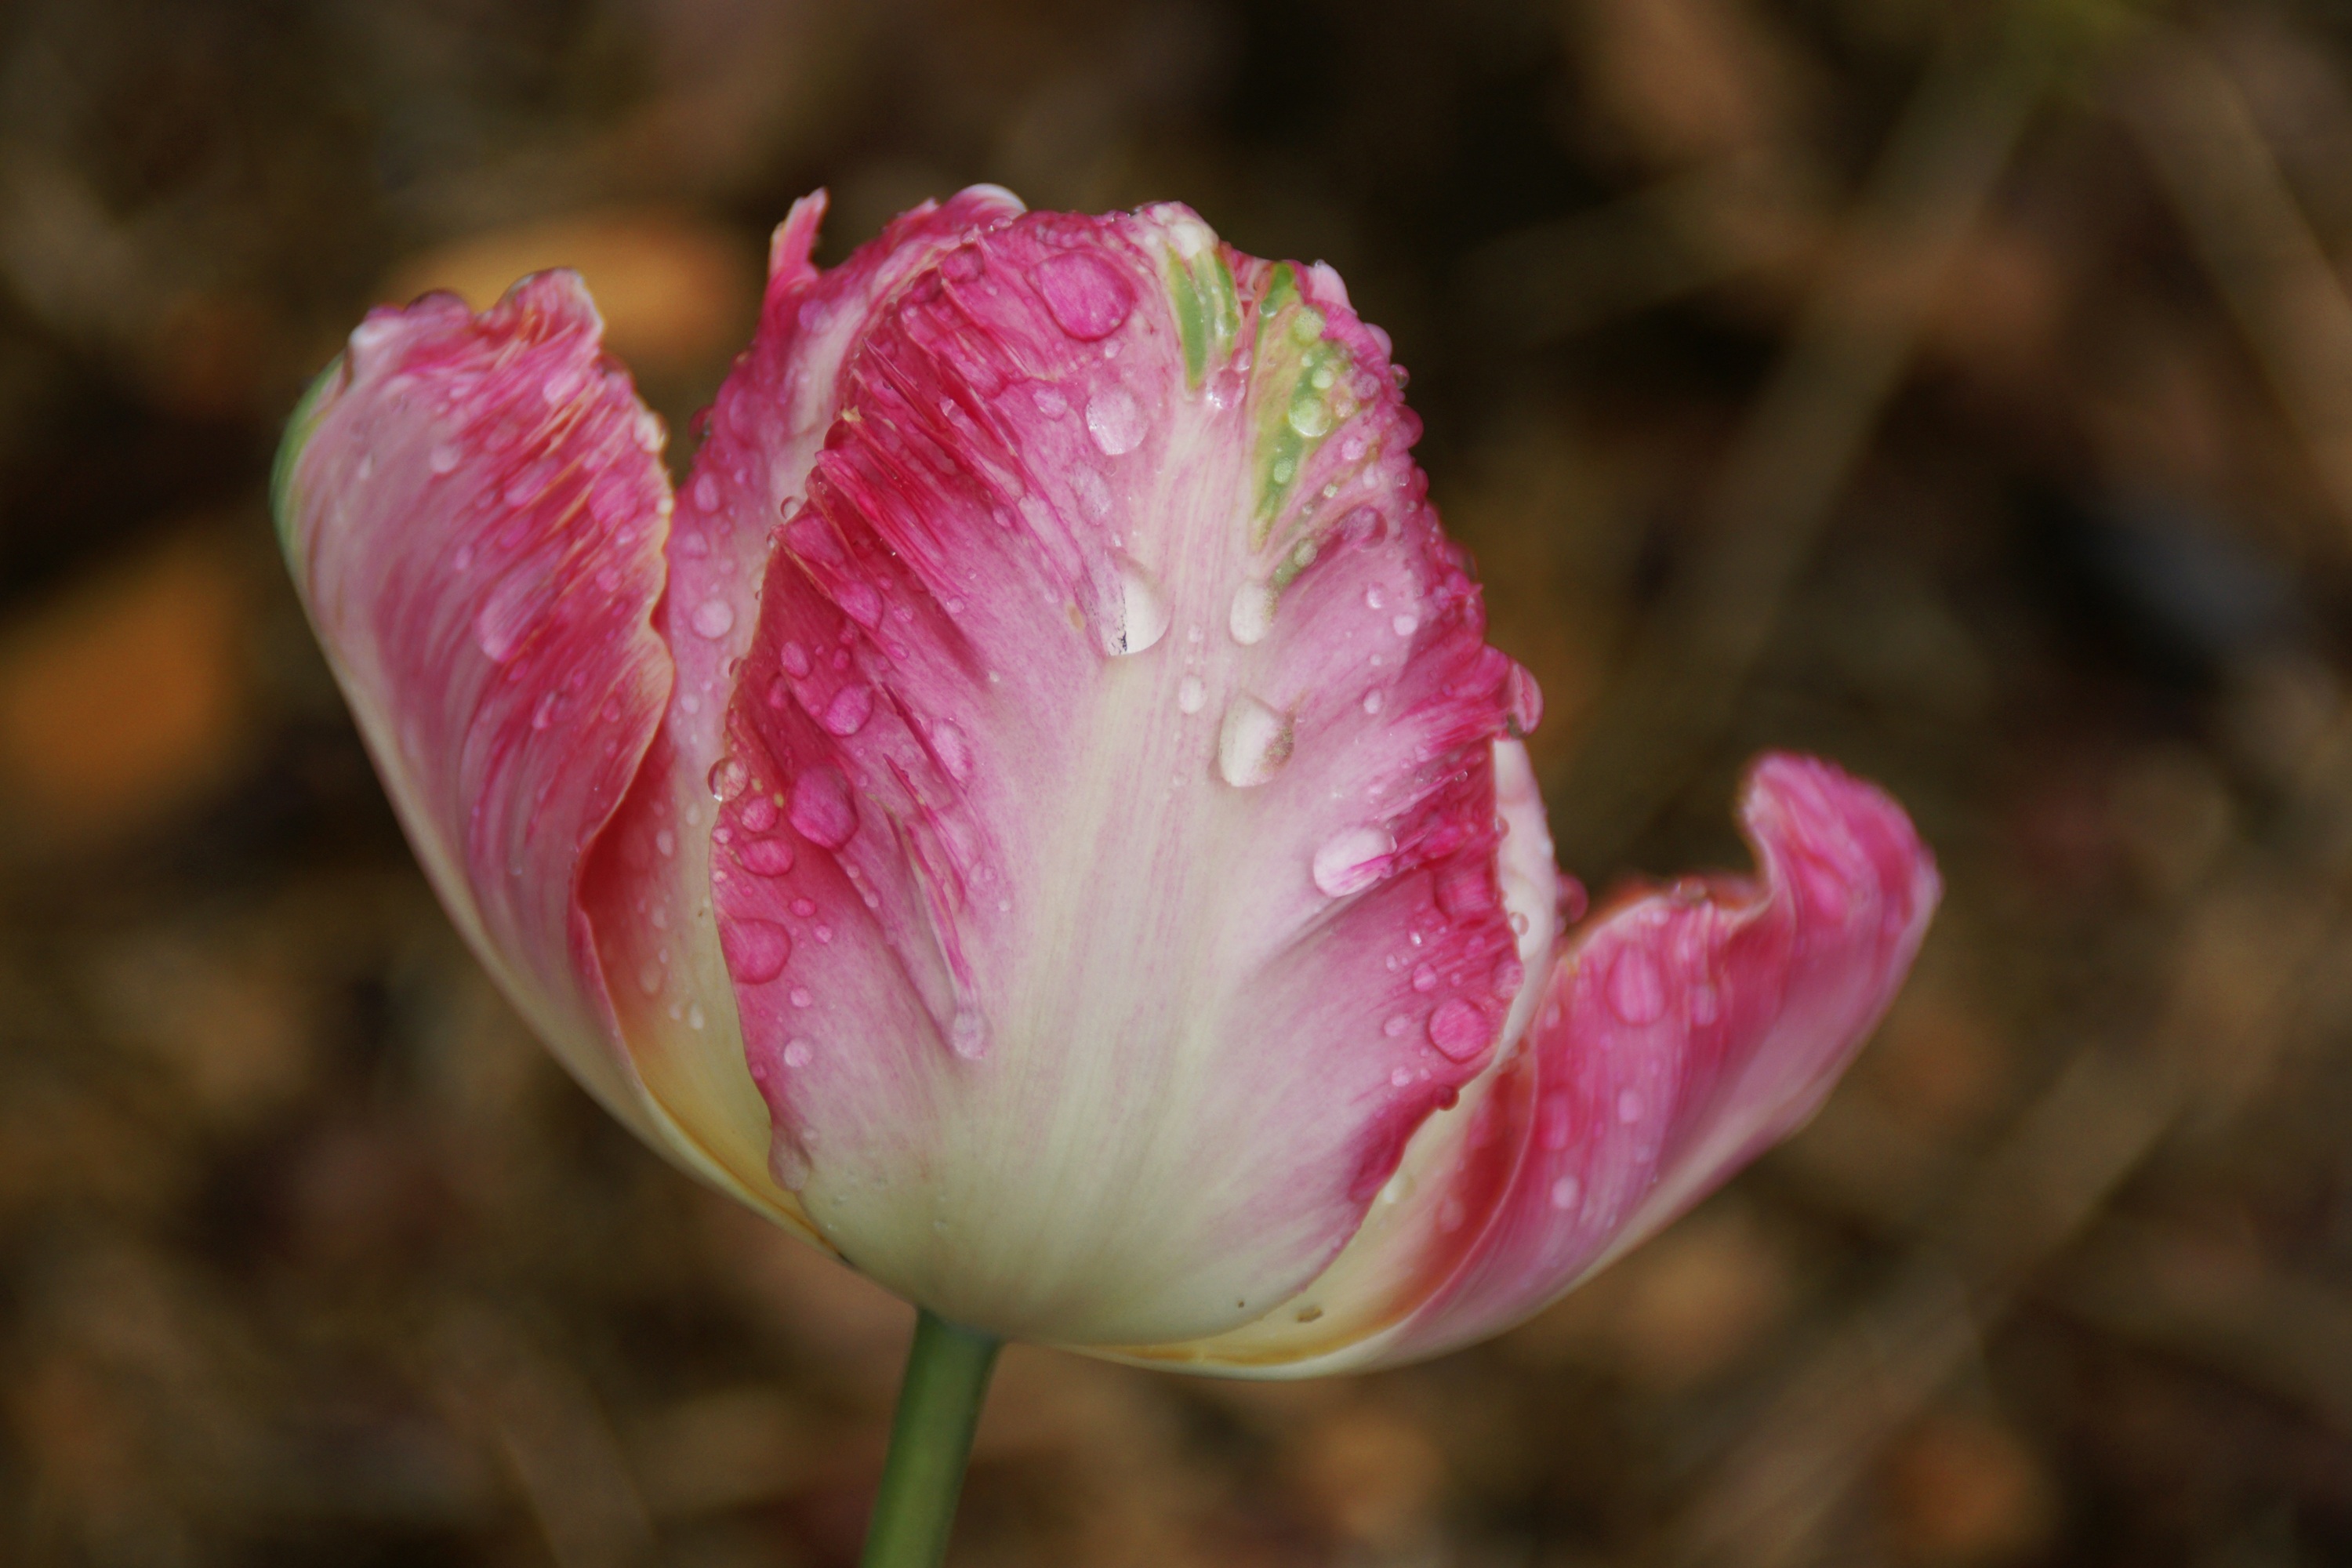
water, nature, blossom, drop, dew, plant, rain, flower, petal, bloom, summer, environment, tulip, green, color, macro, natural, waterdrop, botany, garden, pink, flora, botanical, freshness, close up, outdoors, purity, bud, macro photography, flowering plant, lily family, plant stem, land plant, calochortus